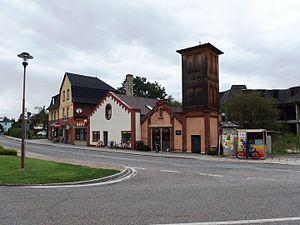
Kobeřice est une commune du district d'Opava, dans la région de Moravie-Silésie, en République tchèque. Sa population s'élevait à 3 299 habitants en 2017.